Education in Italy

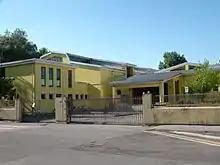
A middle school in Suzzara, Lombardy

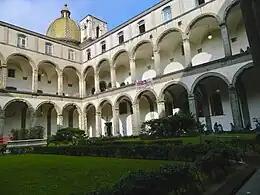
Established in 1224 by Frederick II, Holy Roman Emperor, University of Naples Federico II, in Italy, is the world's oldest state-funded university in continuous operation.

Secondary education in Italy lasts 8 years and is divided into two stages: middle school ("scuola secondaria di primo grado", commonly referred to as "scuola media") and high school ("scuola secondaria di secondo grado", commonly referred to as "scuola superiore"). Middle school lasts three years (usually from age 11 to 14), and high school lasts five years (usually from age 14 to 19). Every tier involves an exam at the end of the final year, required to earn a degree and have access to the next degree of education. Both in middle school and high school, students stay in the classroom for most of the time (except PE, which often takes place in the gym), so the teachers are the ones who have to move from one classroom to another during the day.